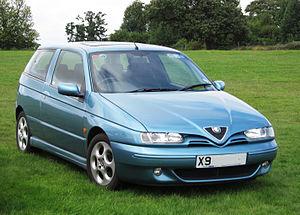
Alfa Romeo 145 a Knebworth, GB